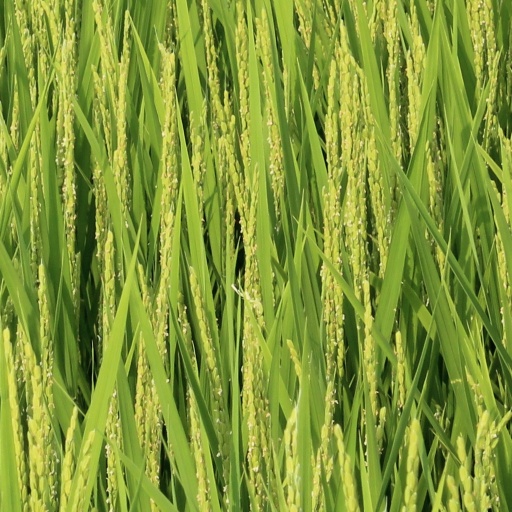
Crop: rice